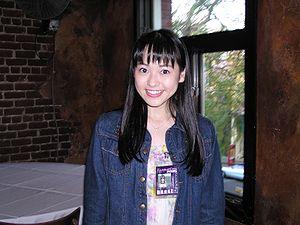
Maria Yamamoto est une seiyū et chanteuse japonaise née le 11 septembre 1981 à Tokyo au Japon.